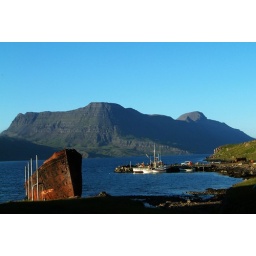
A rusty ship wreck commemorates old glory in this abandoned herring factory on the West Fjords peninsula.